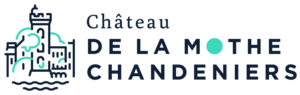
Logo de la SAS du Château de la Mothe-Chandeniers
Le château de la Mothe-Chandeniers est un château situé sur la commune des Trois-Moutiers au nord du département de la Vienne, en région Nouvelle-Aquitaine.